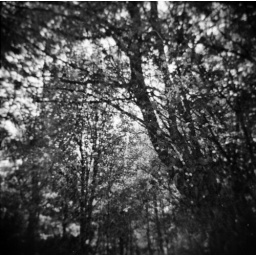
The stars in the trees and the flowers in the sky